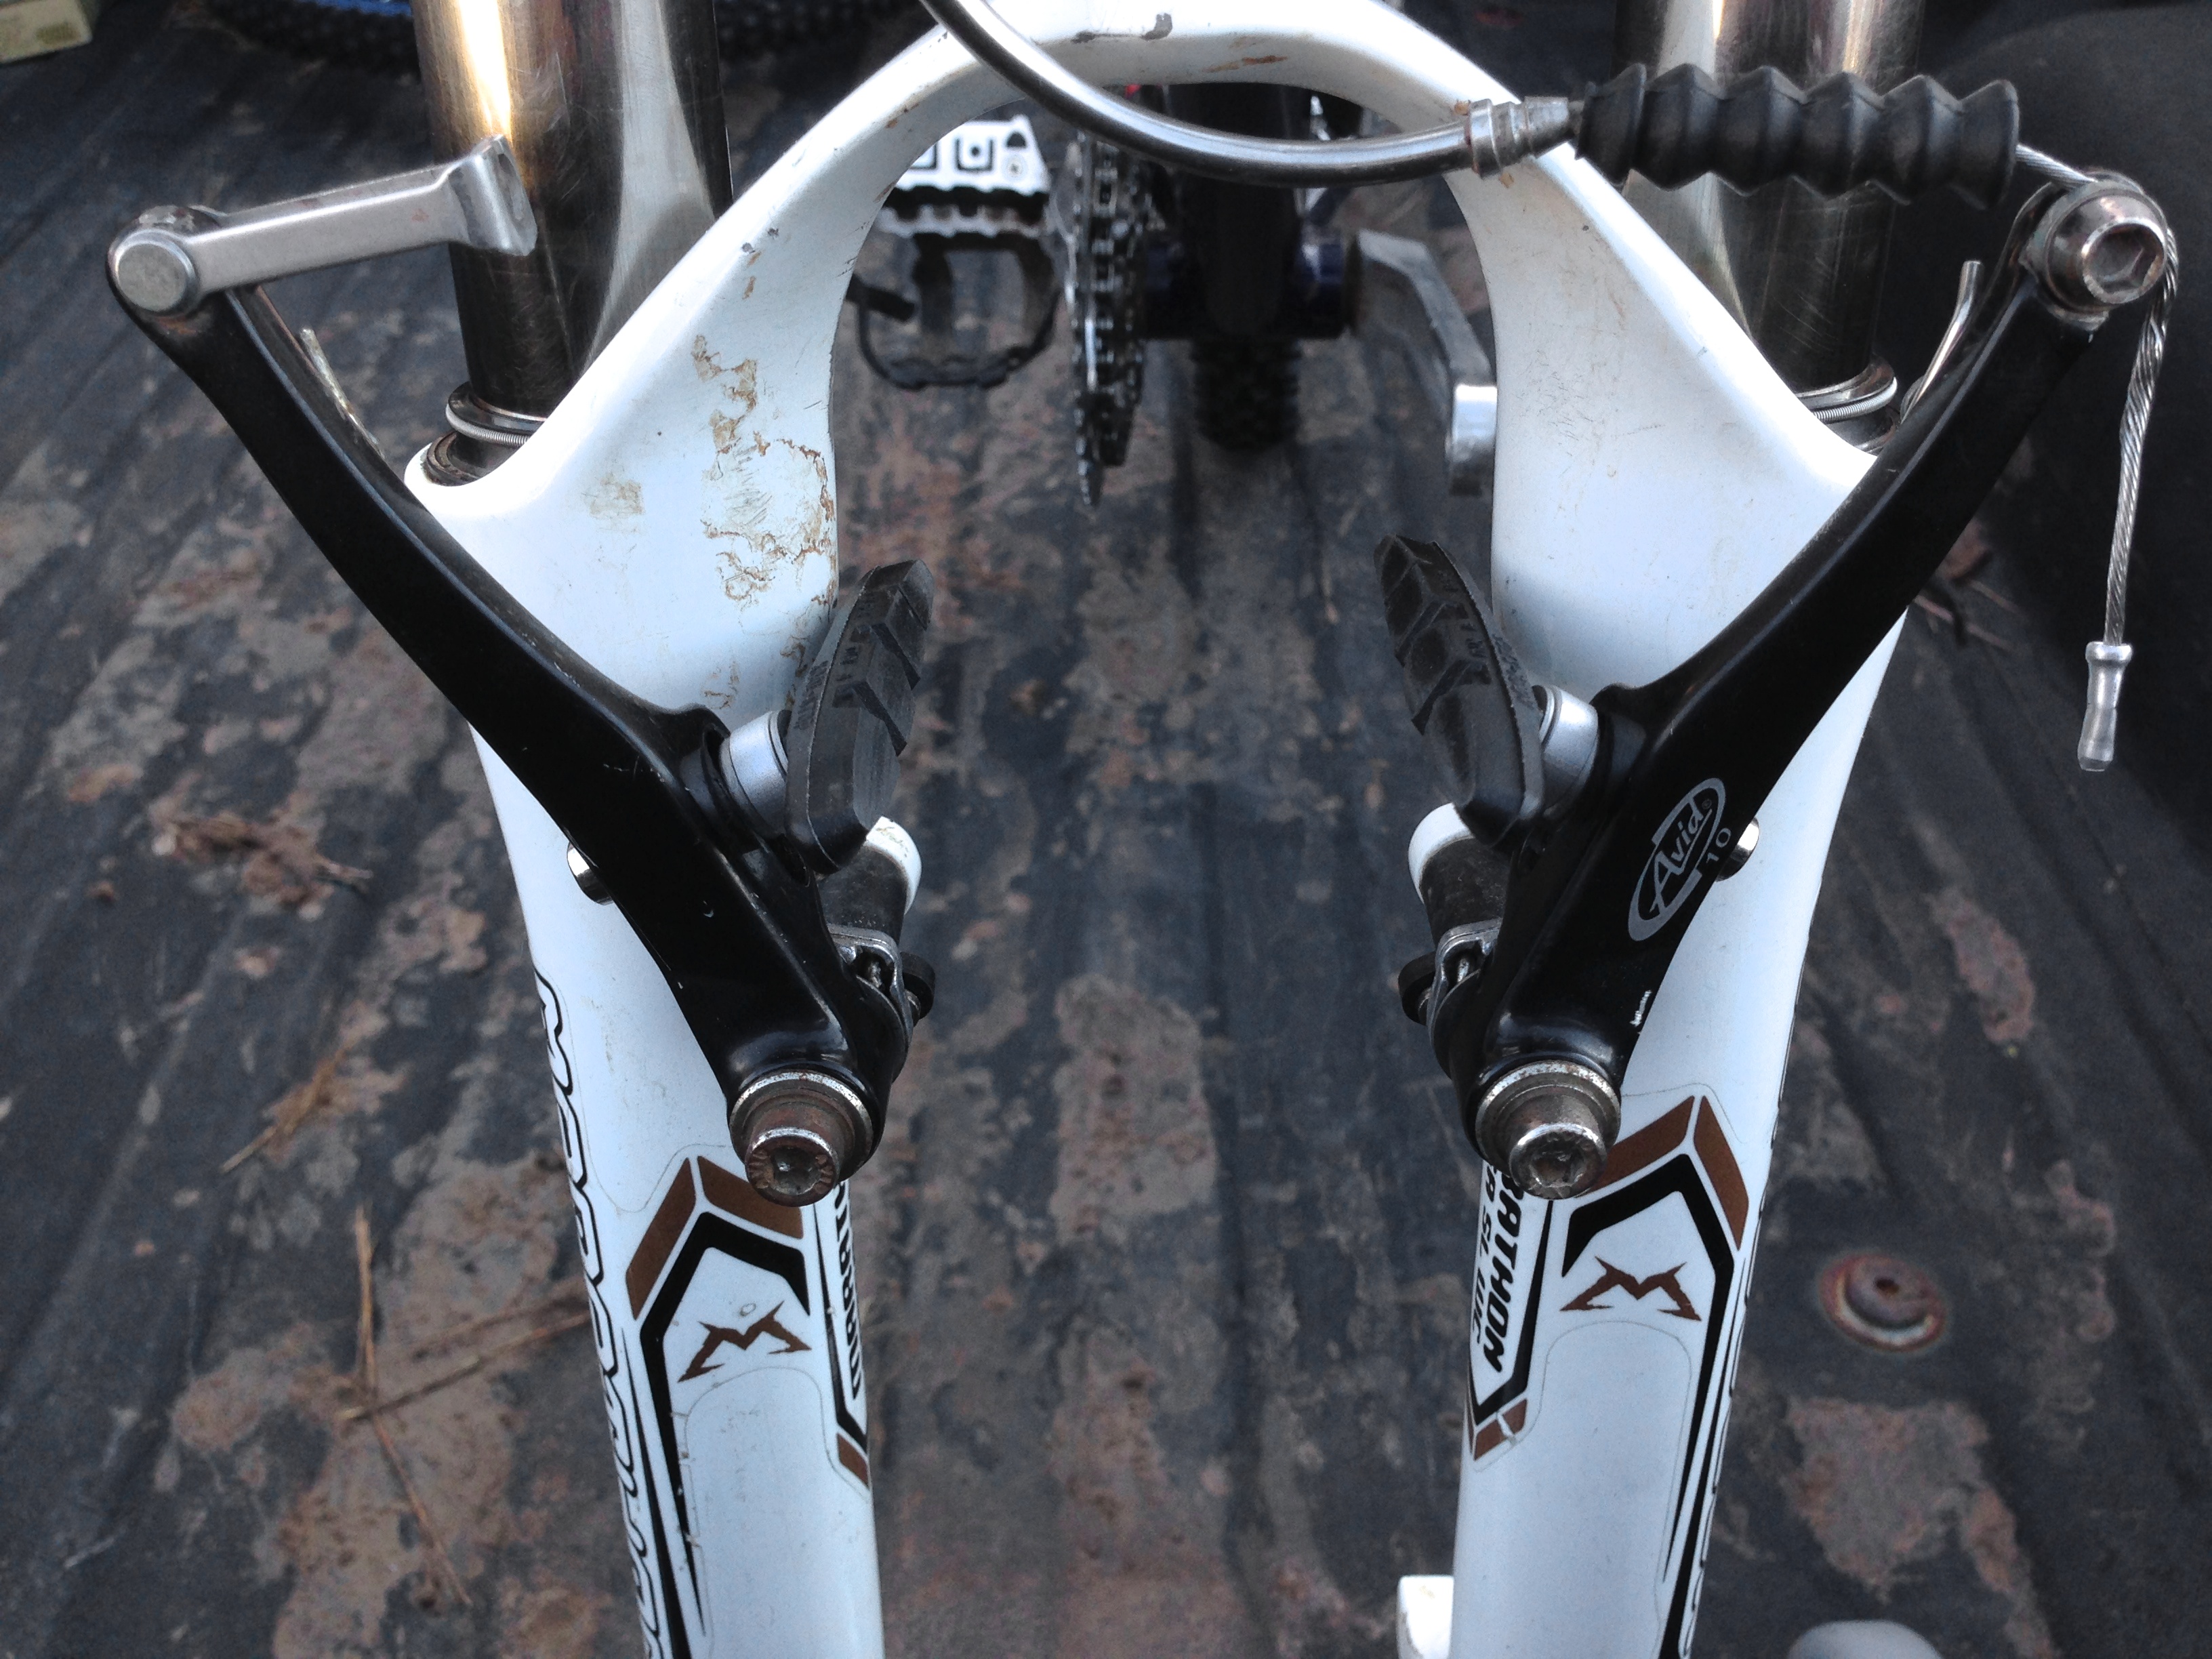
wheel, bicycle, vehicle, motorcycle, mountain bike, cool image, freeride